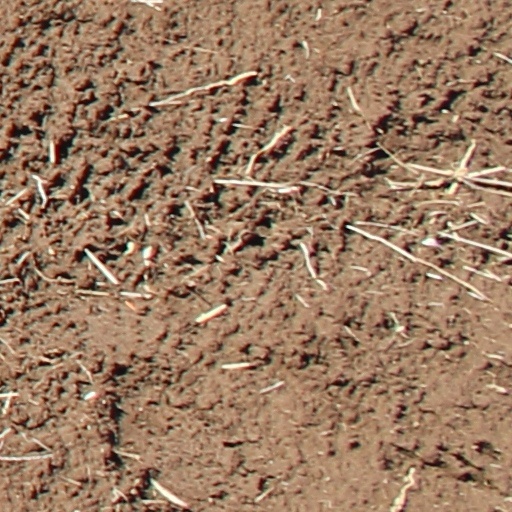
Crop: wheat